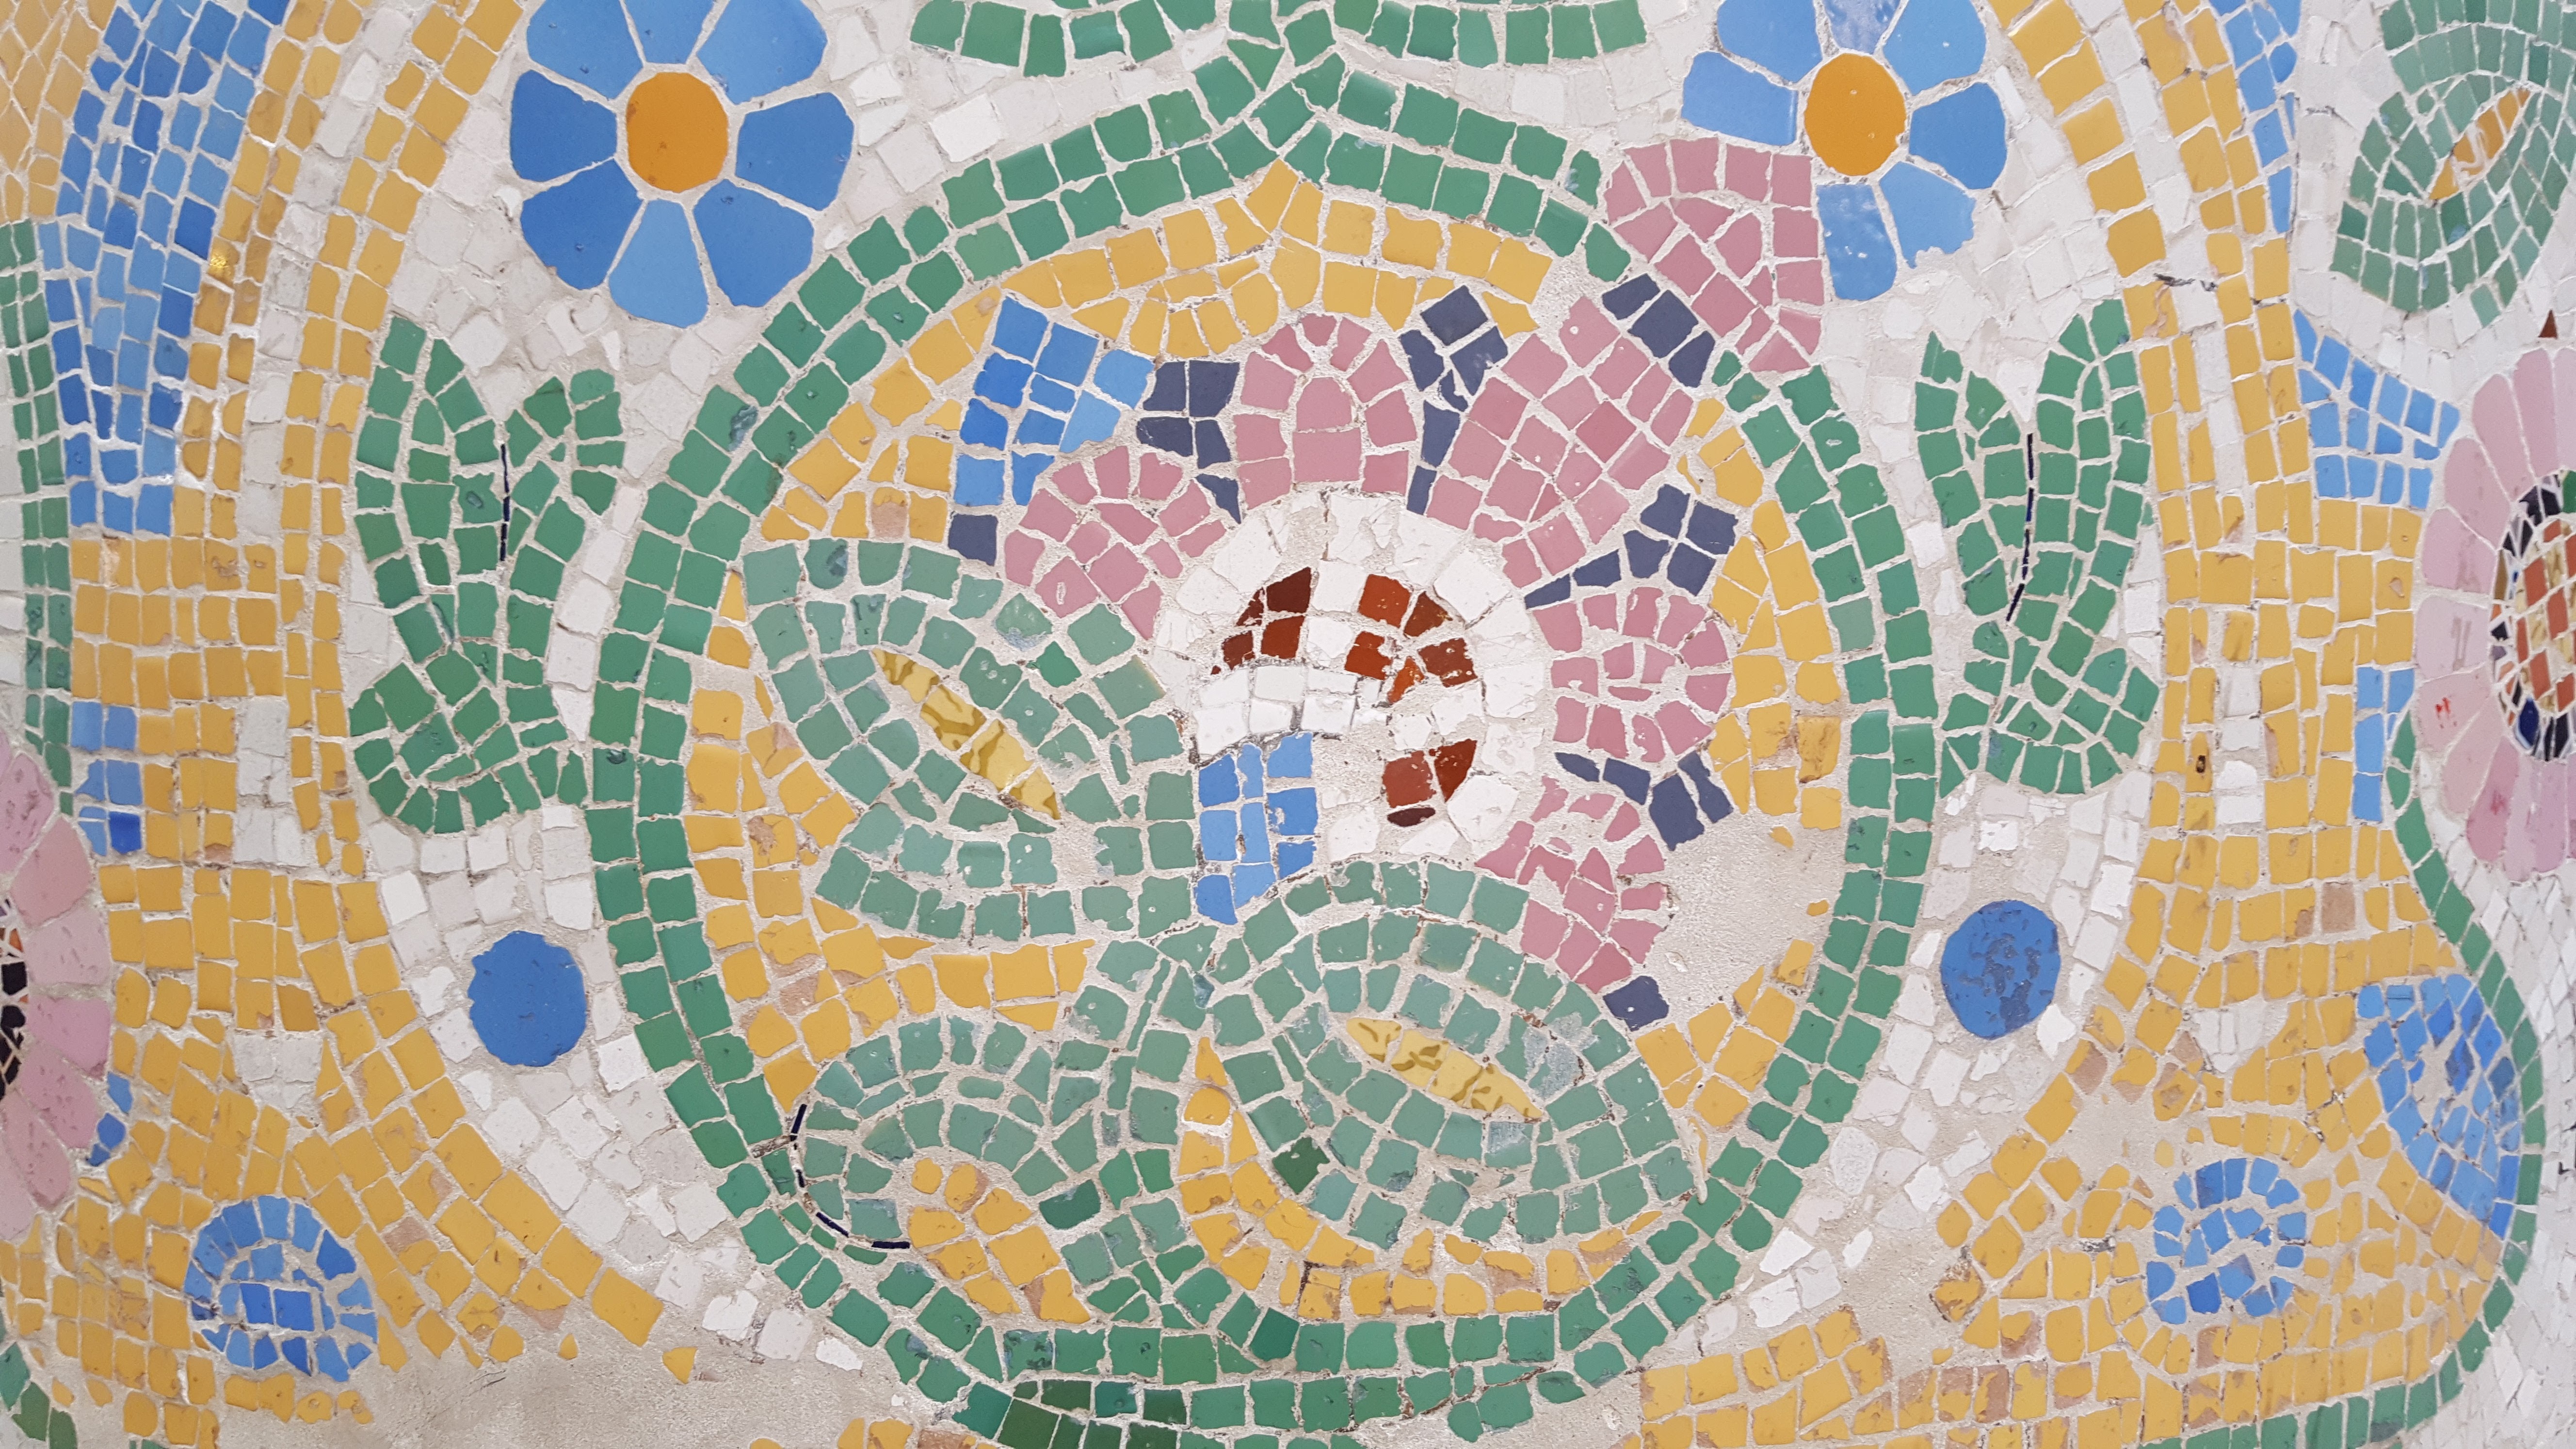
pattern, barcelona, material, circle, textile, art, drawing, design, mosaic, tiles, tapestry, flooring, standards